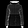
Label: Coat